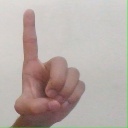
अक्षर: ड